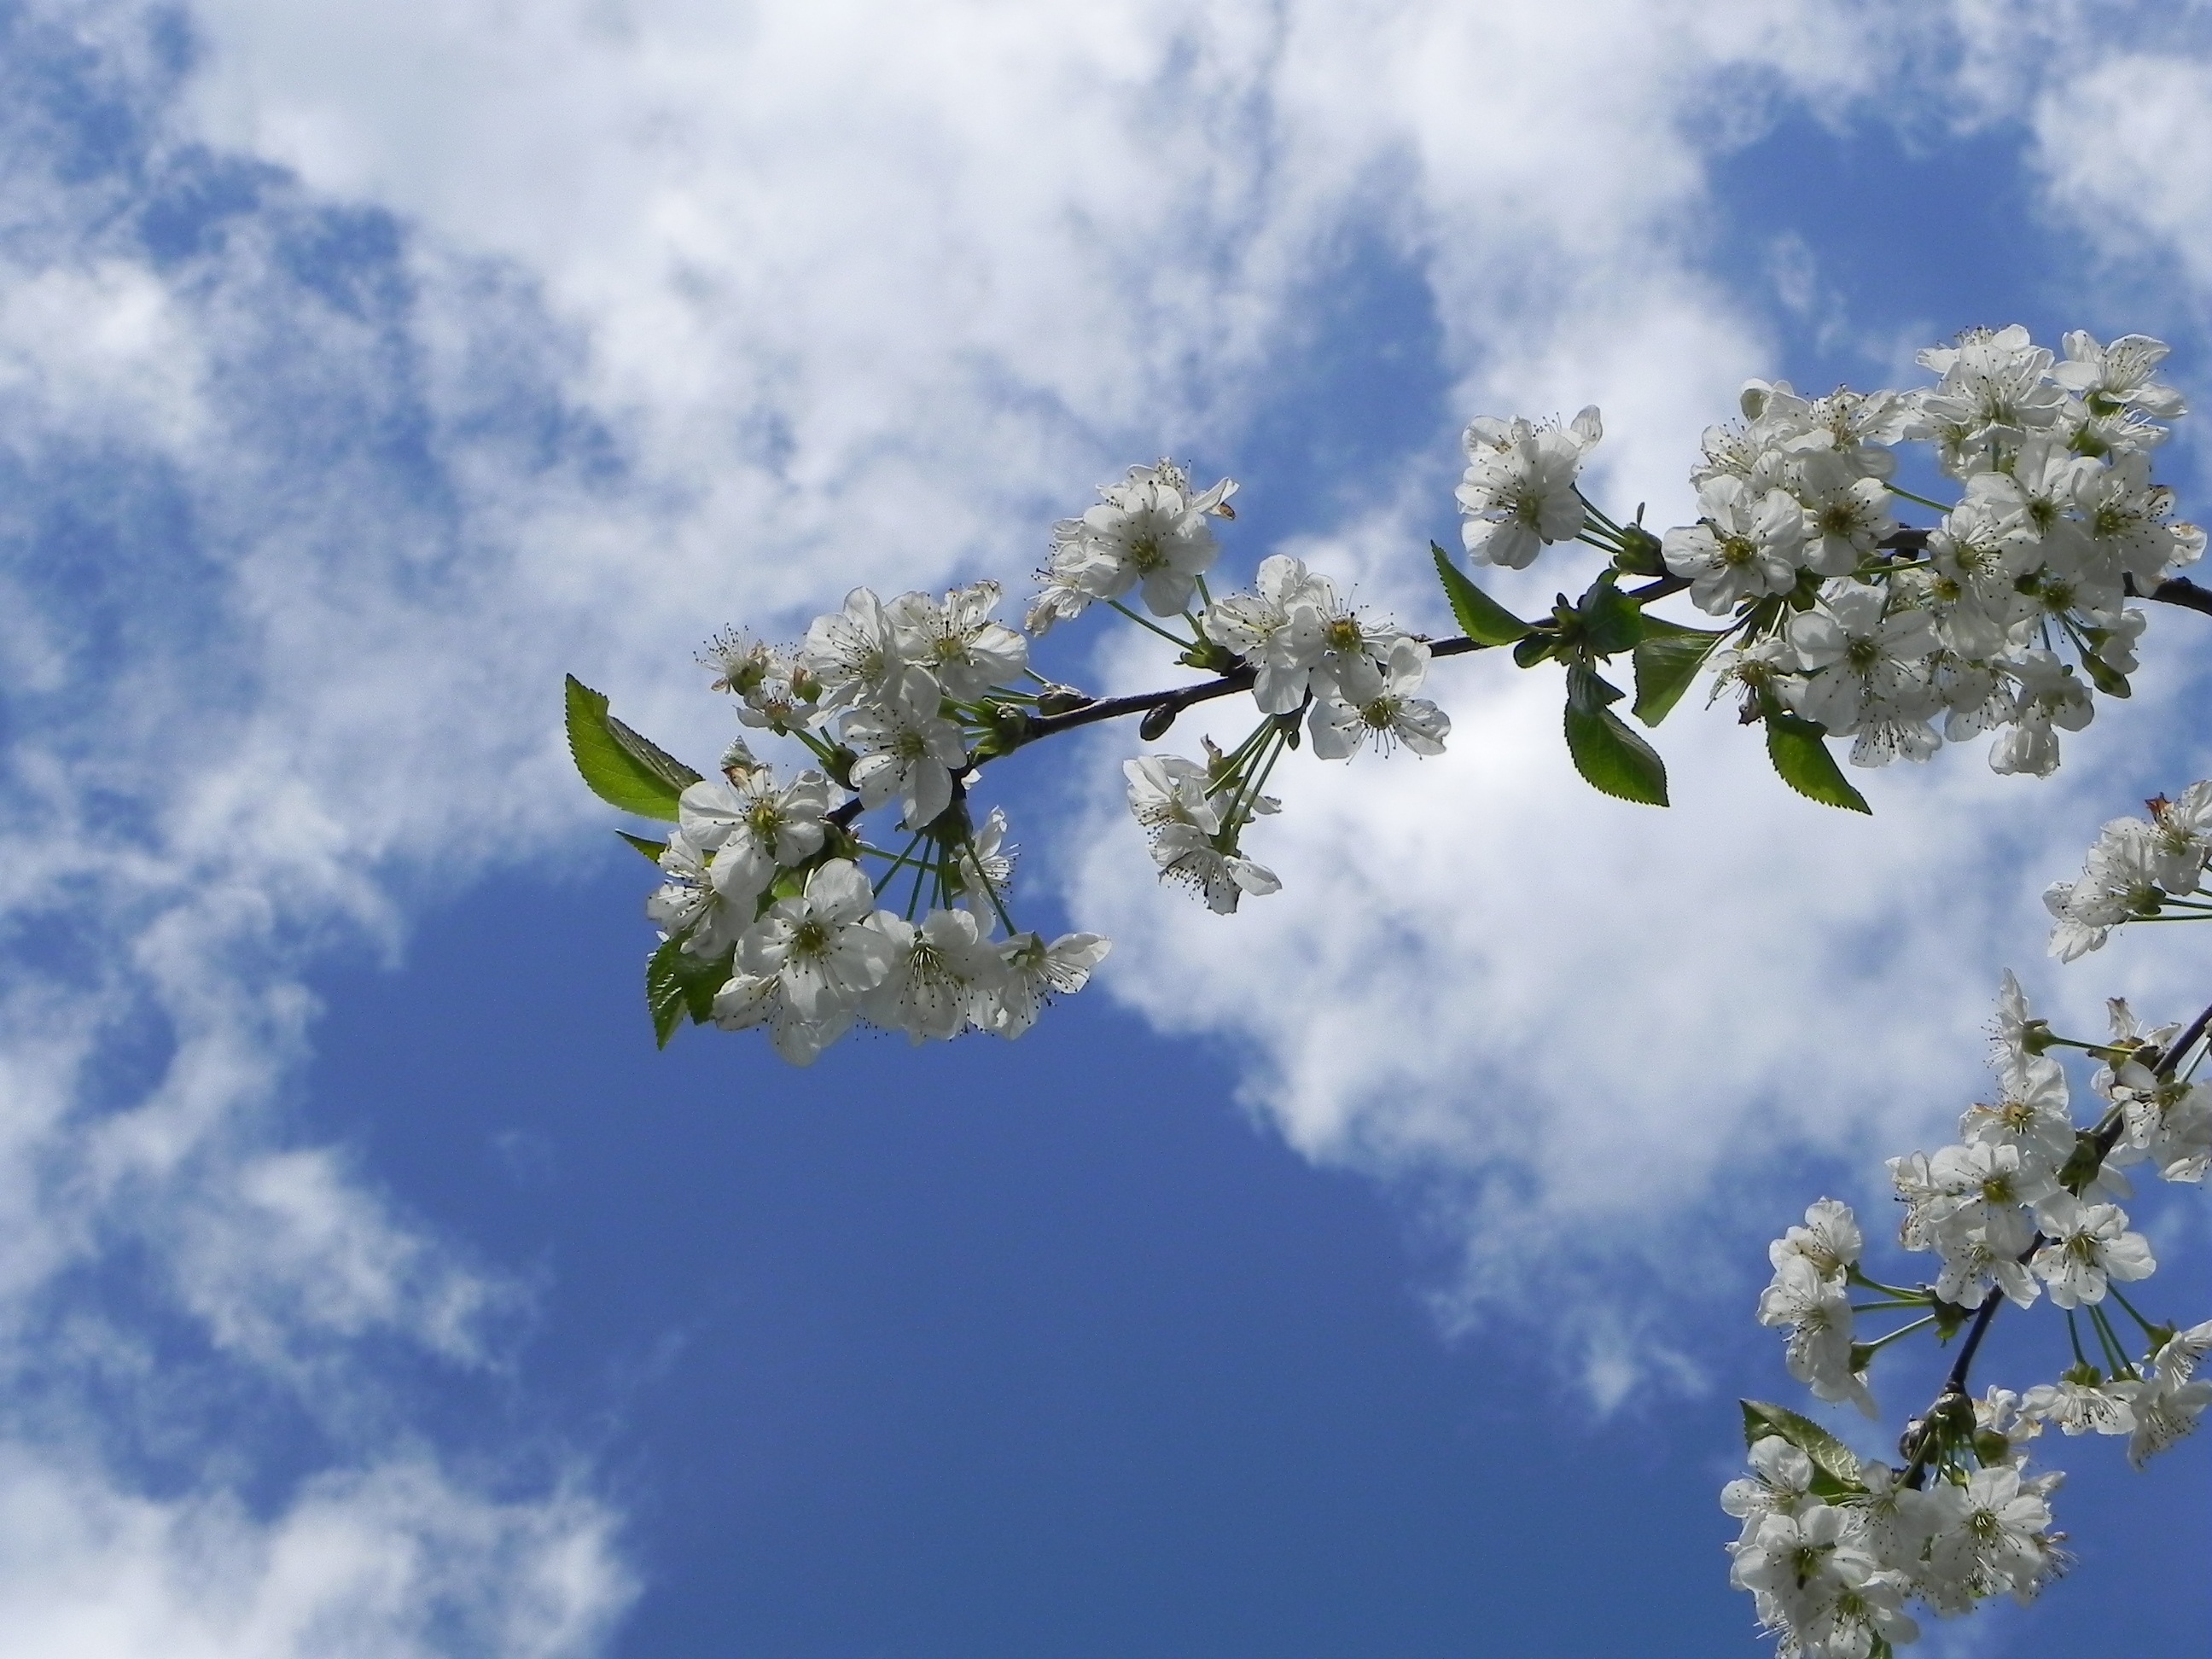
tree, nature, branch, blossom, cloud, plant, sky, sun, sunlight, leaf, flower, bloom, frost, summer, spring, blue, garden, flora, cherry blossom, time of year, cherry, white blossom, inflorescence, atmosphere of earth, woody plant